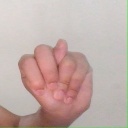
अक्षर: न